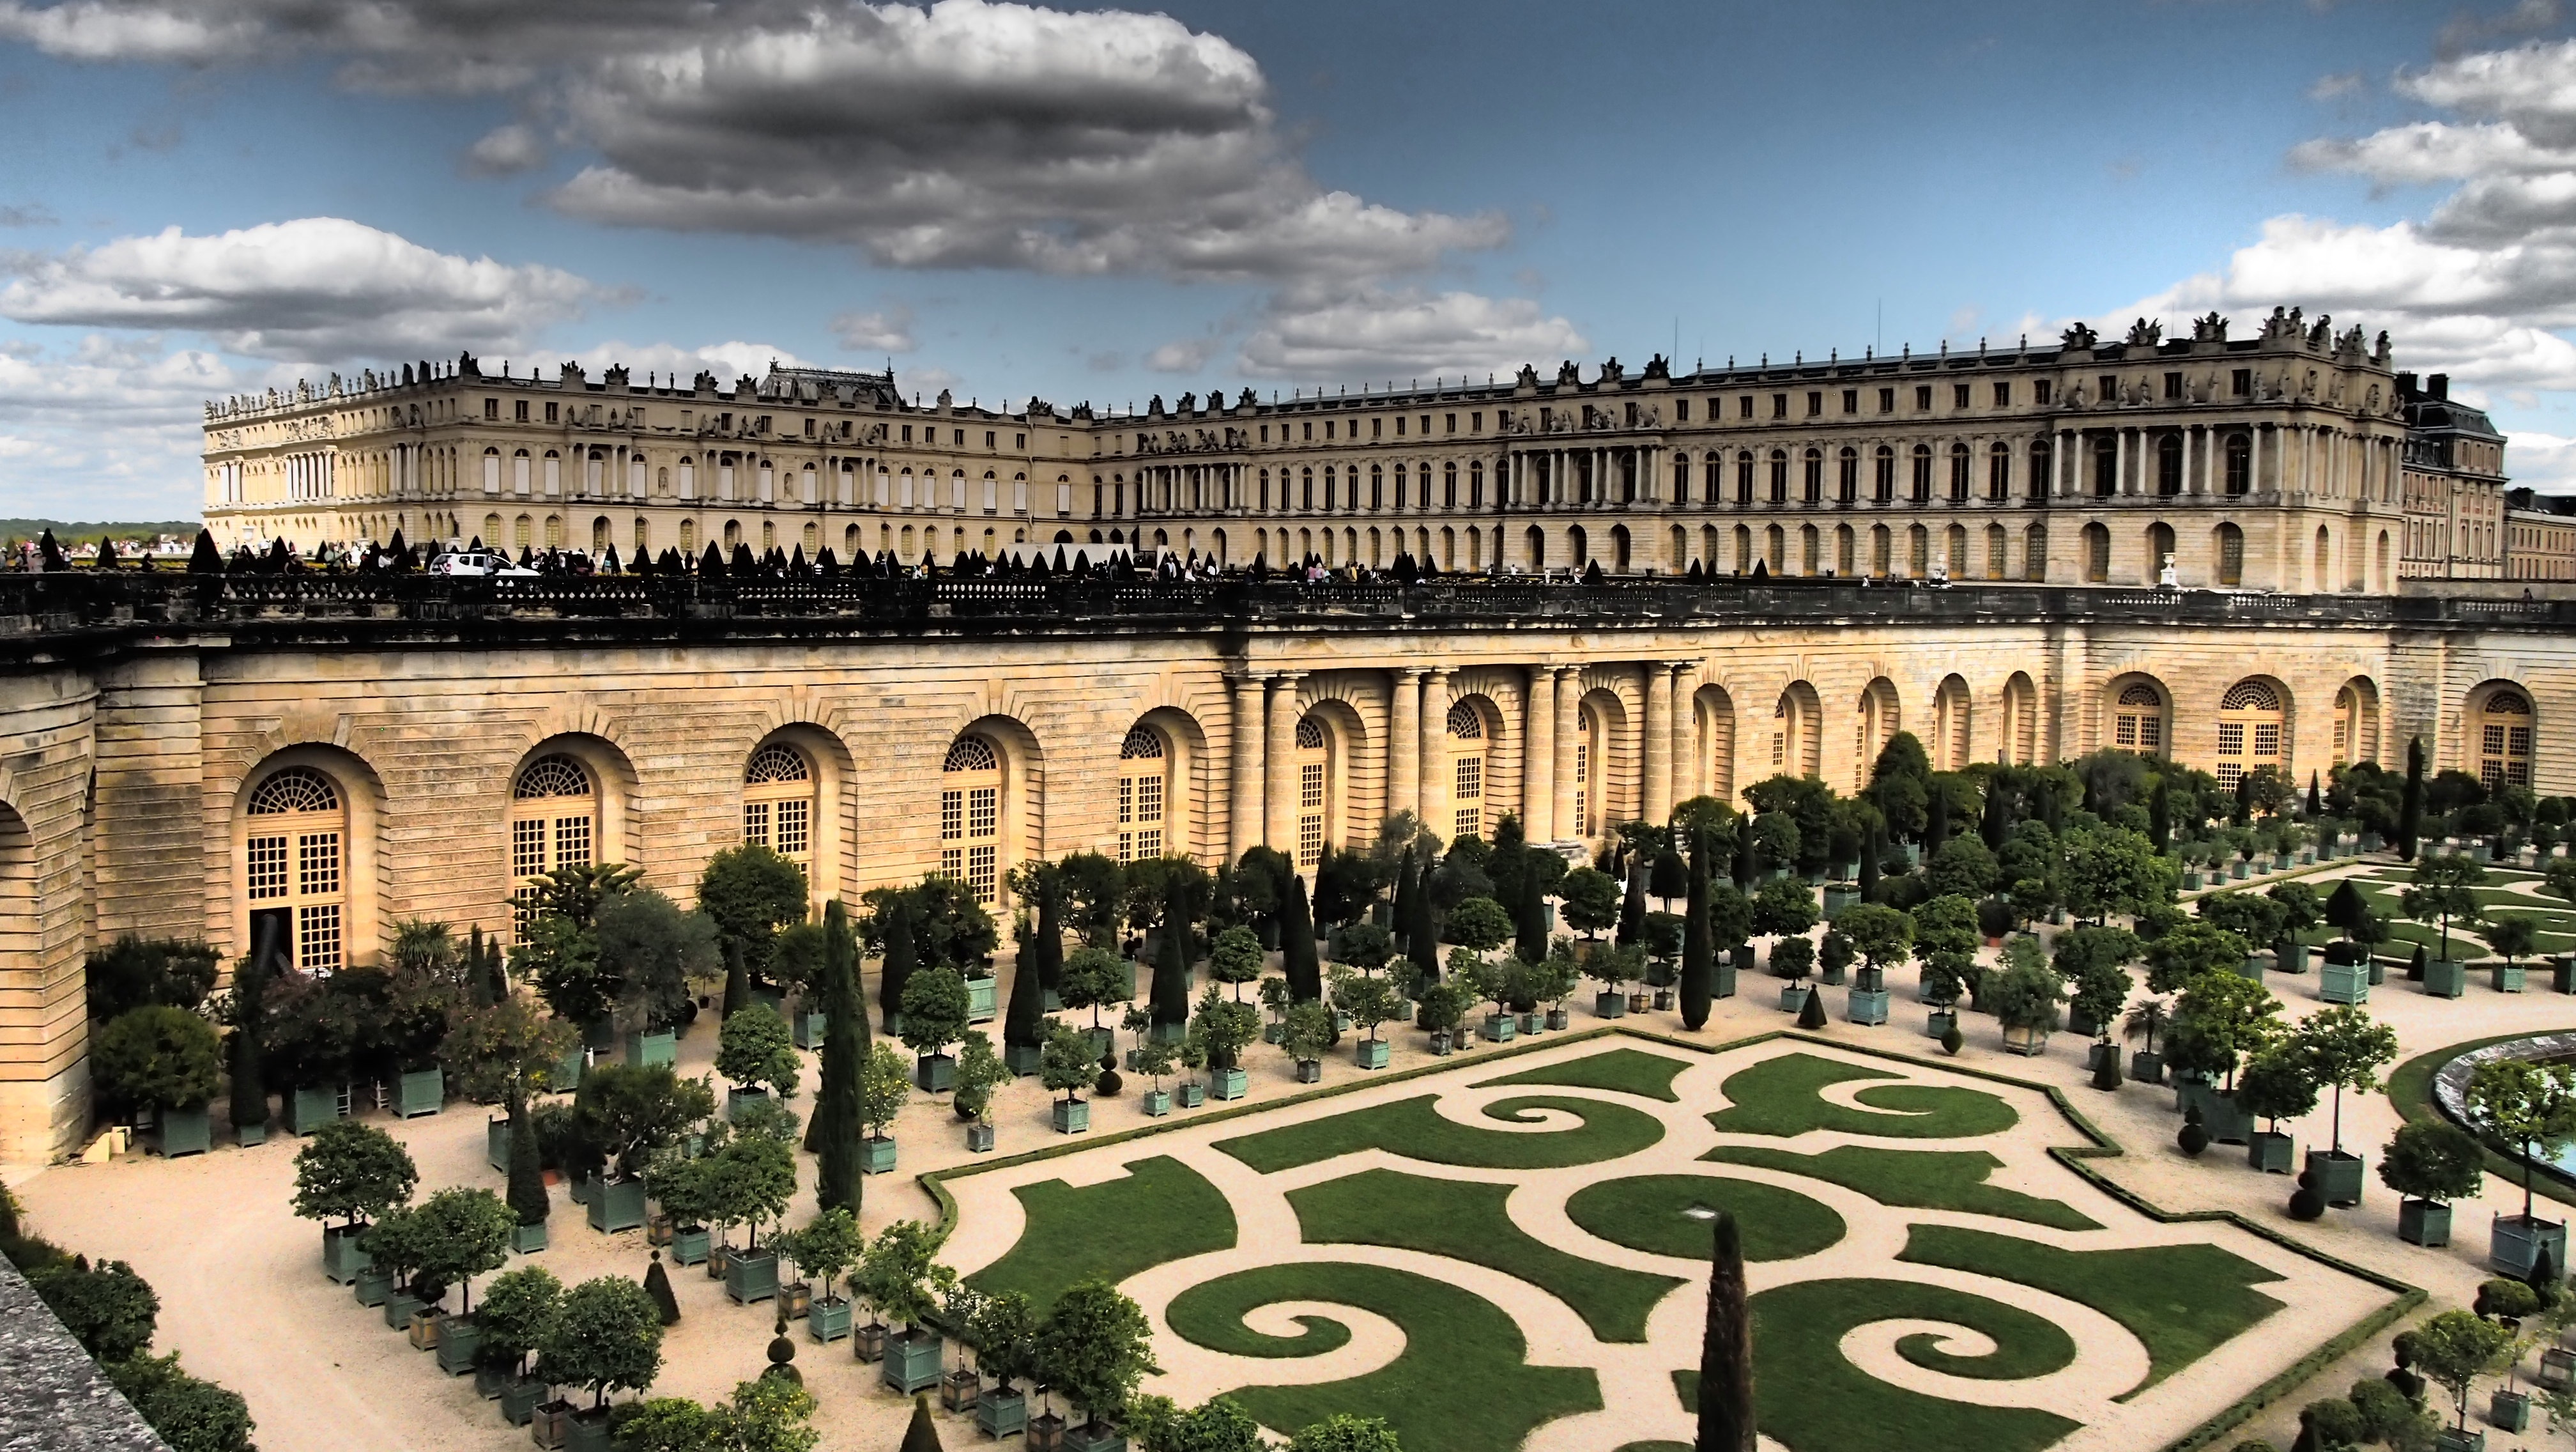
palace, city, paris, plaza, castle, landmark, garden, places of interest, amphitheatre, town square, versailles, ancient history